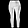
Label: Trouser